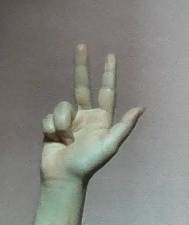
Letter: al